Emmanuel Forbes

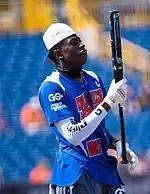

Forbes is the second-youngest of three siblings. He wears several necklaces for good luck, most featuring the Christian cross, while playing sports and performing daily activities such as showering. His father gave him his first necklace after closing a win as a pitcher in a championship baseball game. Forbes participated in a celebrity softball game at Classic Park in June 2023.